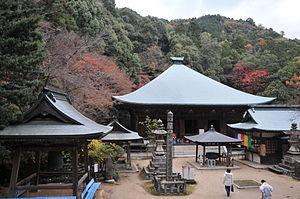
Saijō est une ville située dans la préfecture d'Ehime, au Japon.